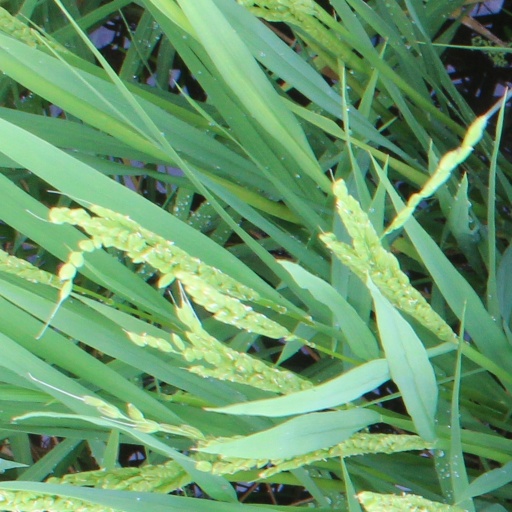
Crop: rice